Shadow Play (film)

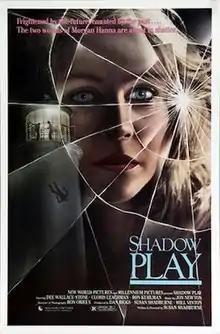

Shadow Play is a 1986 American supernatural horror film directed by Susan Shadburne and starring Dee Wallace and Cloris Leachman. It follows a playwright who lost her fiancé seven years prior. She begins having reoccurring dreams about his death and suffers from writer's block. The film centers around the lighthouse where the tragedy took place. Throughout the film there are many subtle lighthouse effects and references. The "Shadow Play" within the story itself is literally a timing of each beat after another on the spinning of the beacon light of the lantern room.